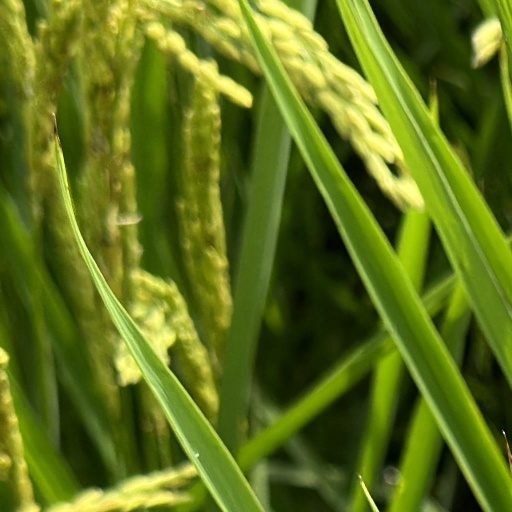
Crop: rice